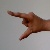
The image shows a hand gesture representing the letter 'Z' in Indian Sign Language.